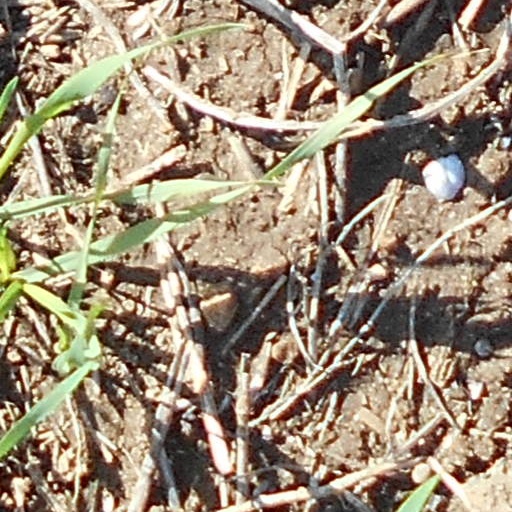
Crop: wheat